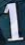
Number: 1